The Employment of Negro Troops

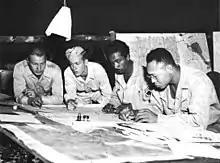
"24th Infantrymen plotting defensive positions" during the Bougainville counterattack, March 1944, photograph published on page 503 of "The Employment of Negro Troops"

The Employment of Negro Troops is a book by Ulysses Lee about the service of African Americans in World War II. Lee wrote his 1953 dissertation at the University of Chicago on the subject. His book on the subject by the same title was published in 1966 by the Office of the Chief of Military History in Washington D.C. in 1966. Lee served in the U.S. Army attaining the rank of Major and served as a military historian.